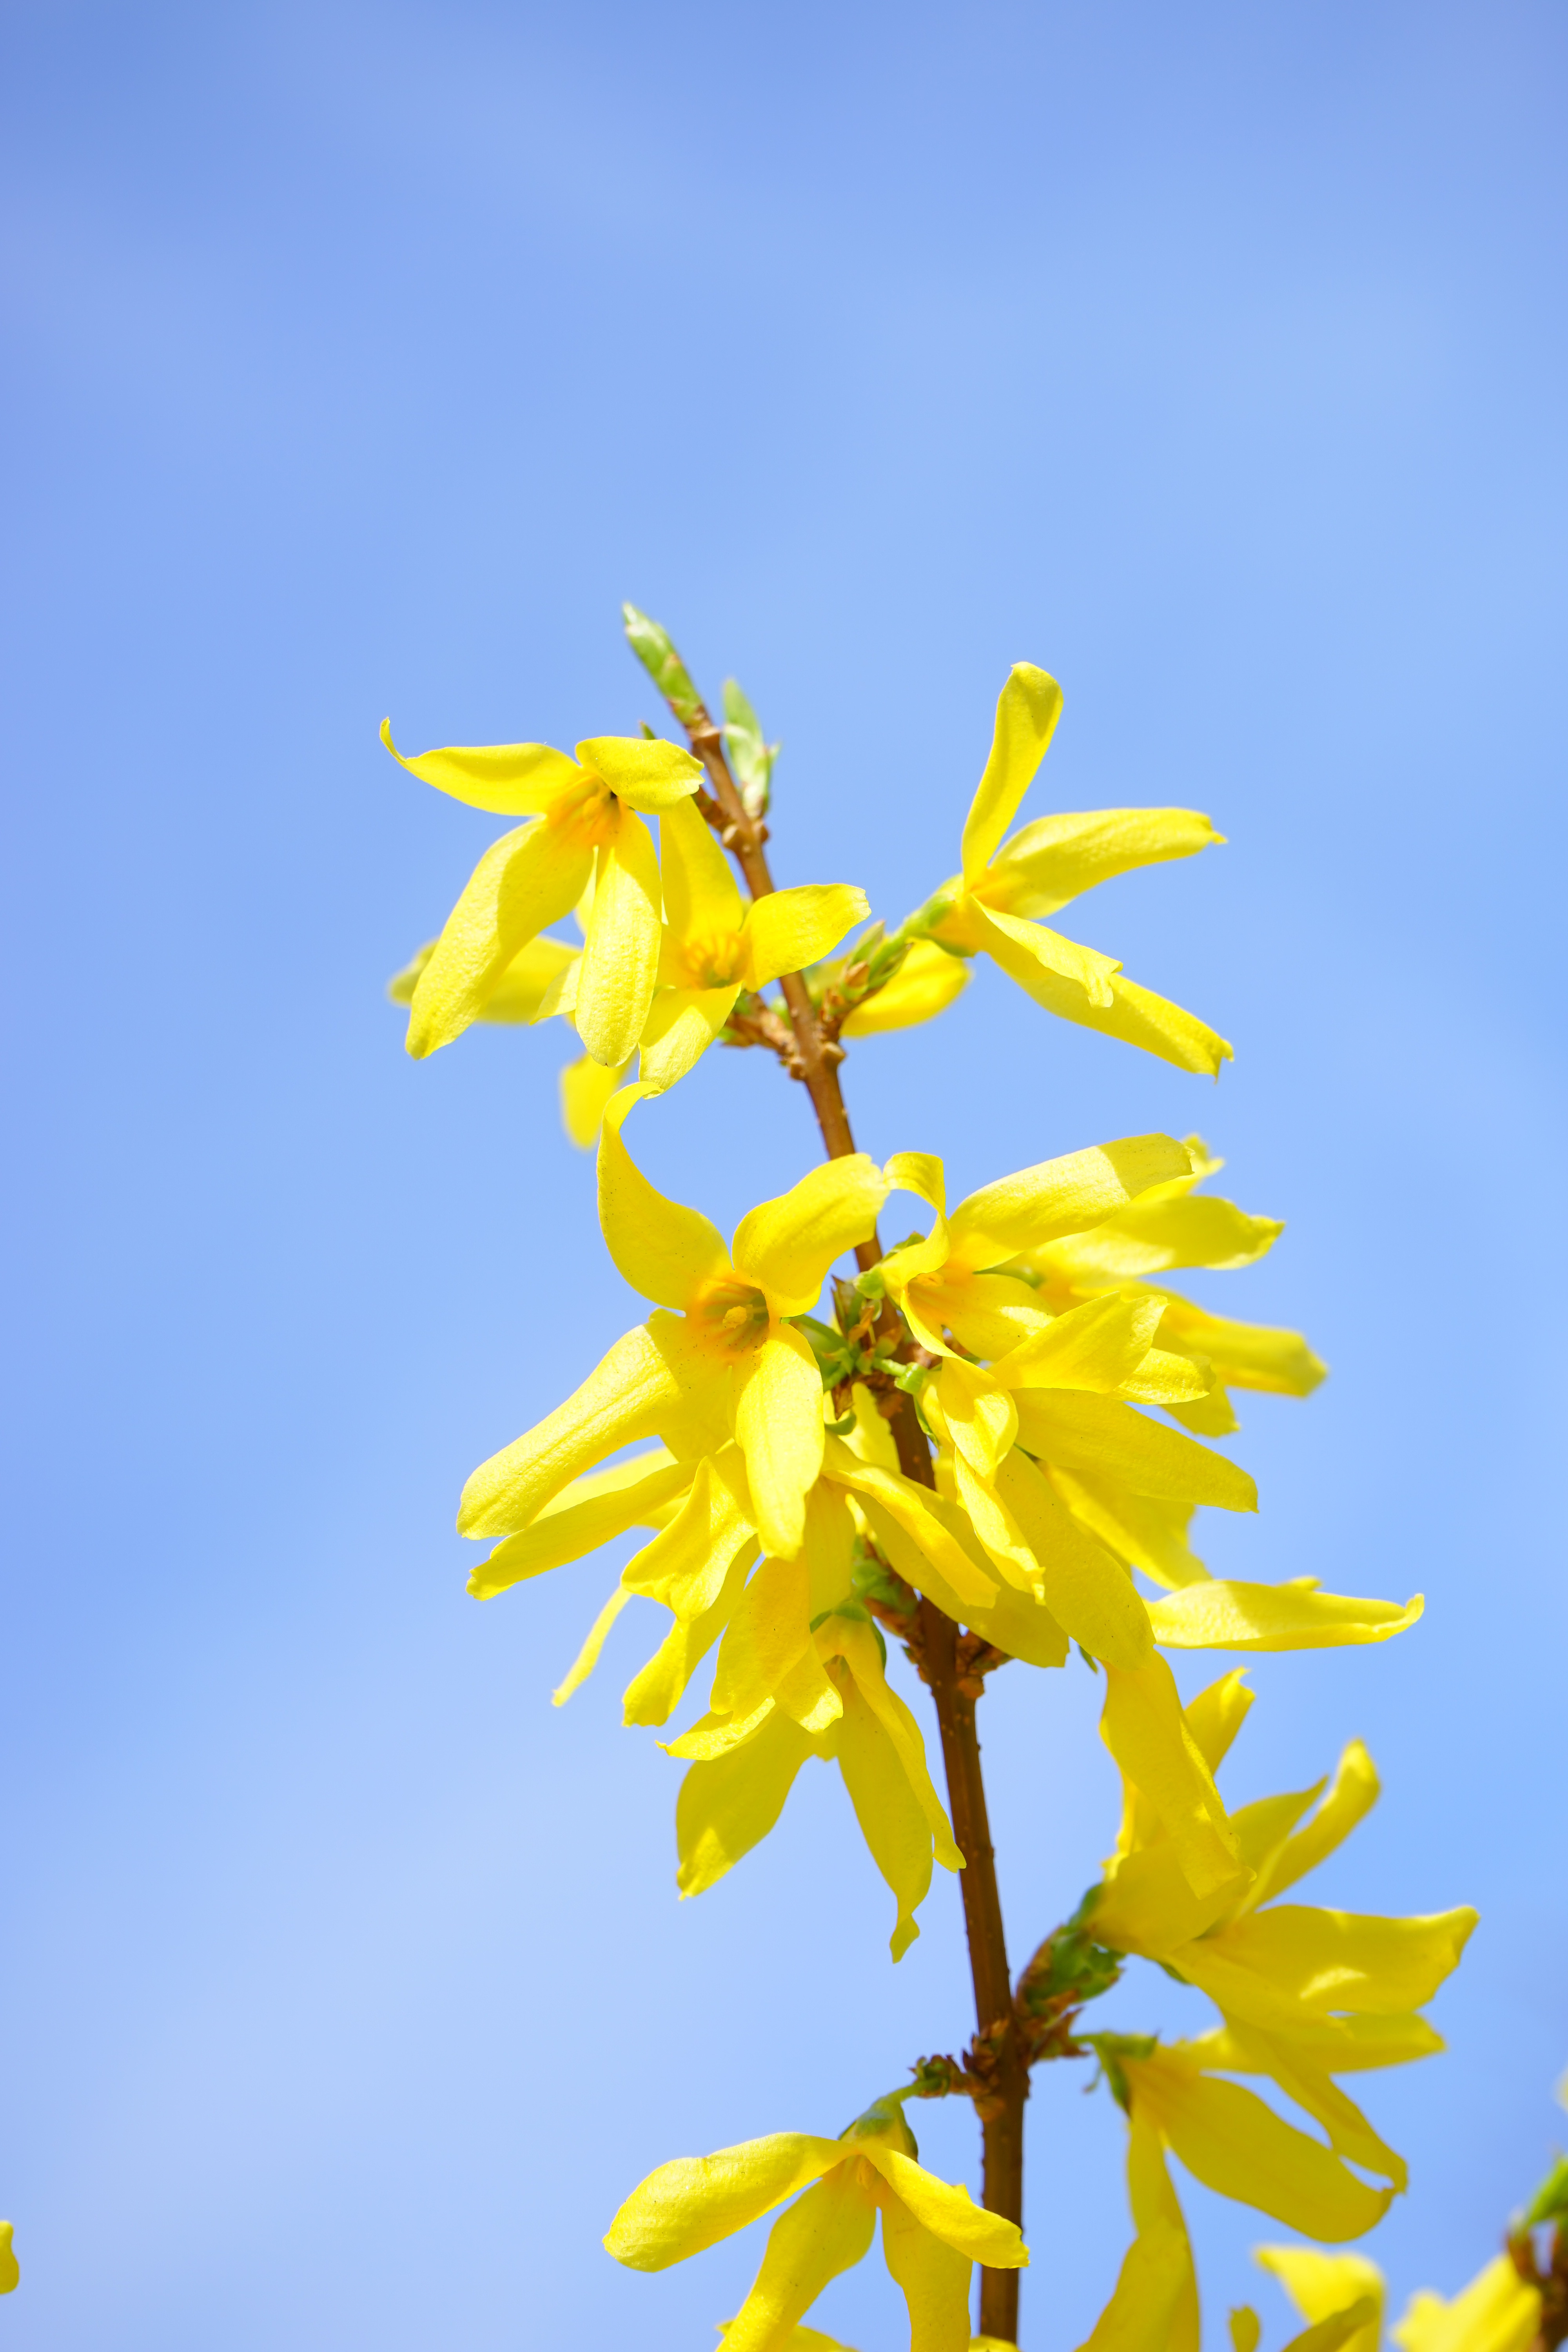
tree, branch, blossom, plant, sky, meadow, sunlight, leaf, flower, bloom, bush, pollen, spring, produce, yellow, flora, wildflower, flowers, forsythia, ornamental shrub, golden yellow, flowering plant, daisy family, olive crop, gold lilac, golden bells, oleaceae, forsythia flowers, stangenblueter, forsythia intermedia, land plant